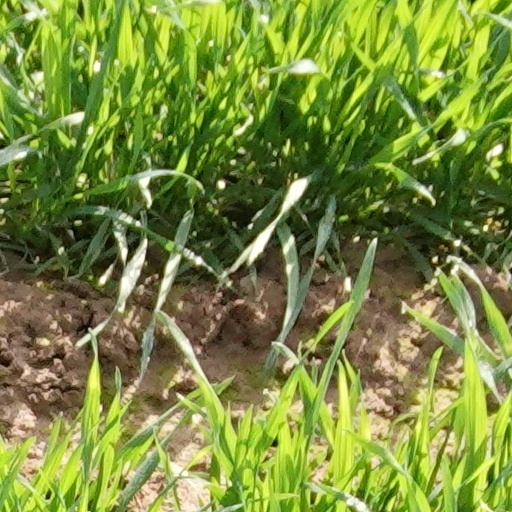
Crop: wheat